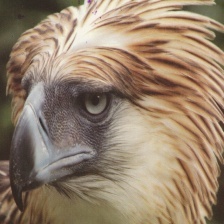
Species: PHILIPPINE EAGLE
Scientific name: PITHECOPHAGA JEFFERYI